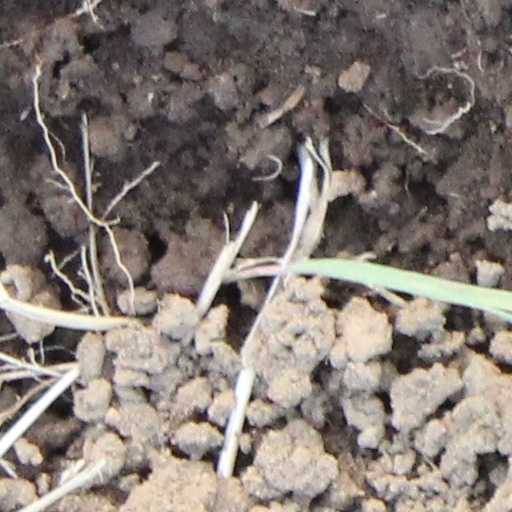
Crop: wheat